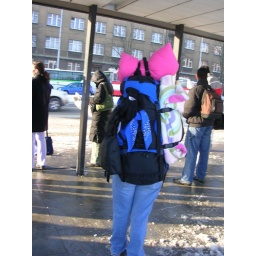
Waiting for the bus in the snow after a 24 hour train ride and breakfast at Picante.